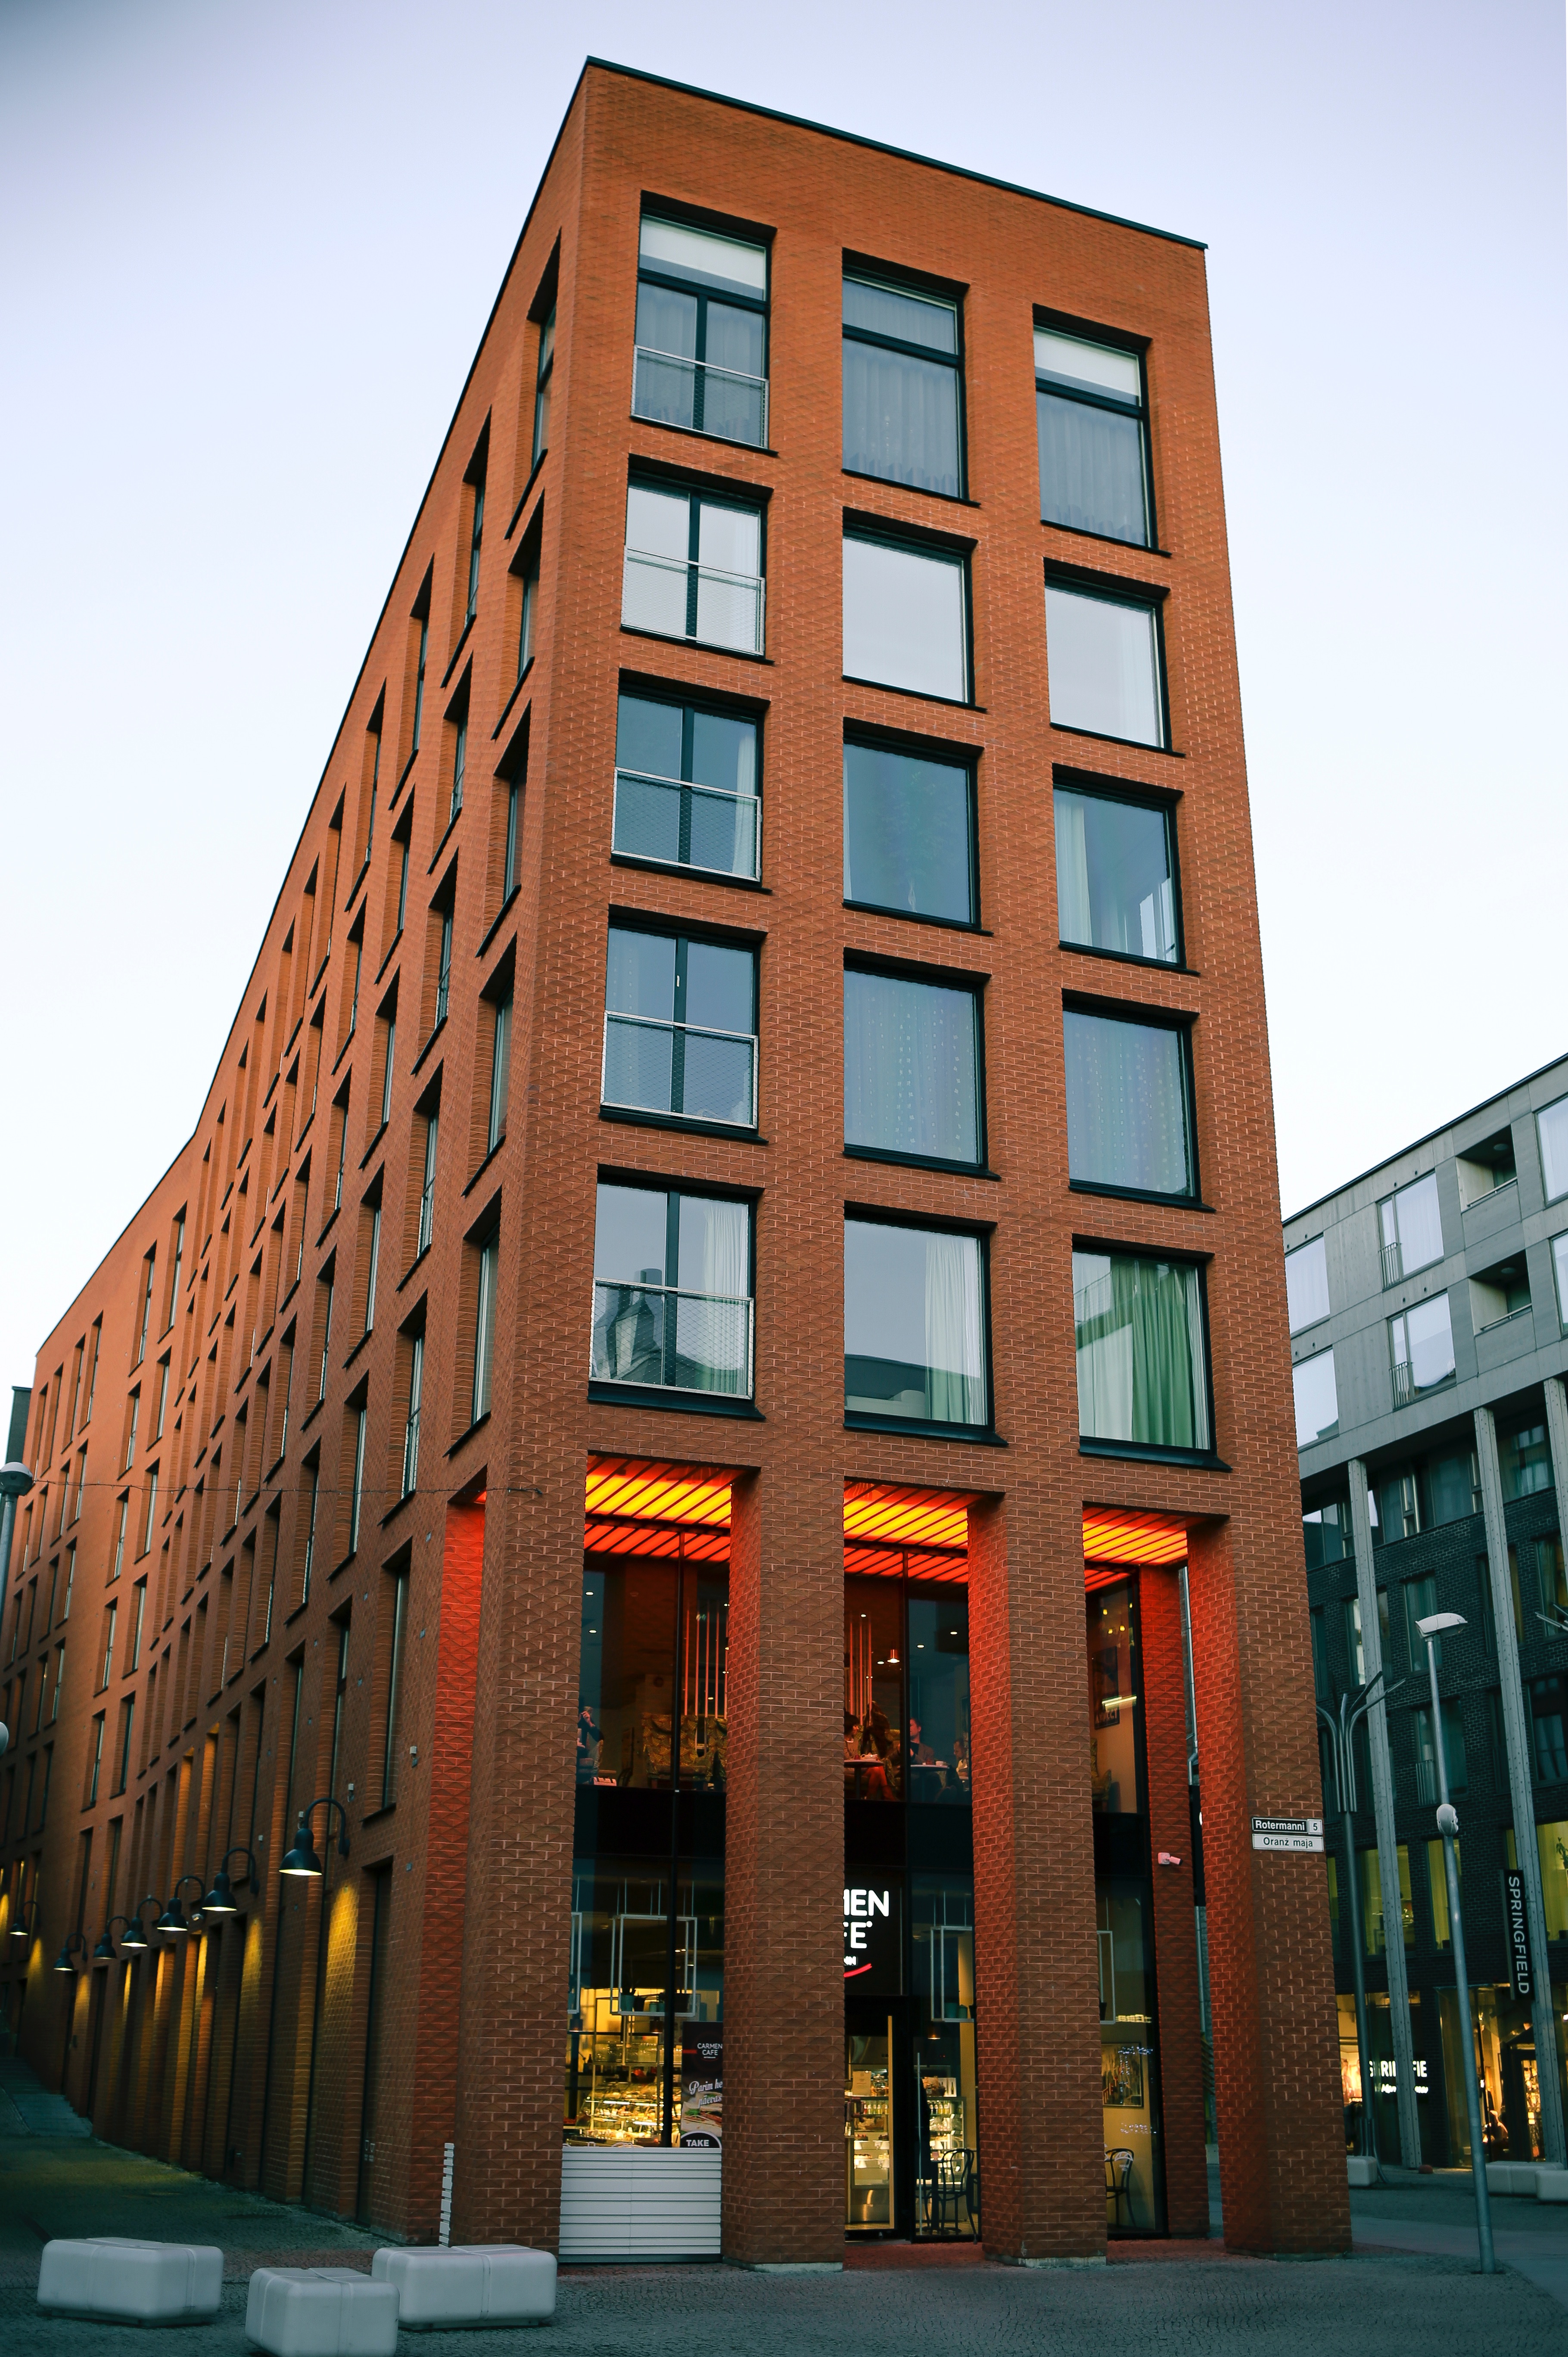
architecture, building, city, skyscraper, downtown, plaza, landmark, facade, professional, tower block, headquarters, neighbourhood, urban area, residential area